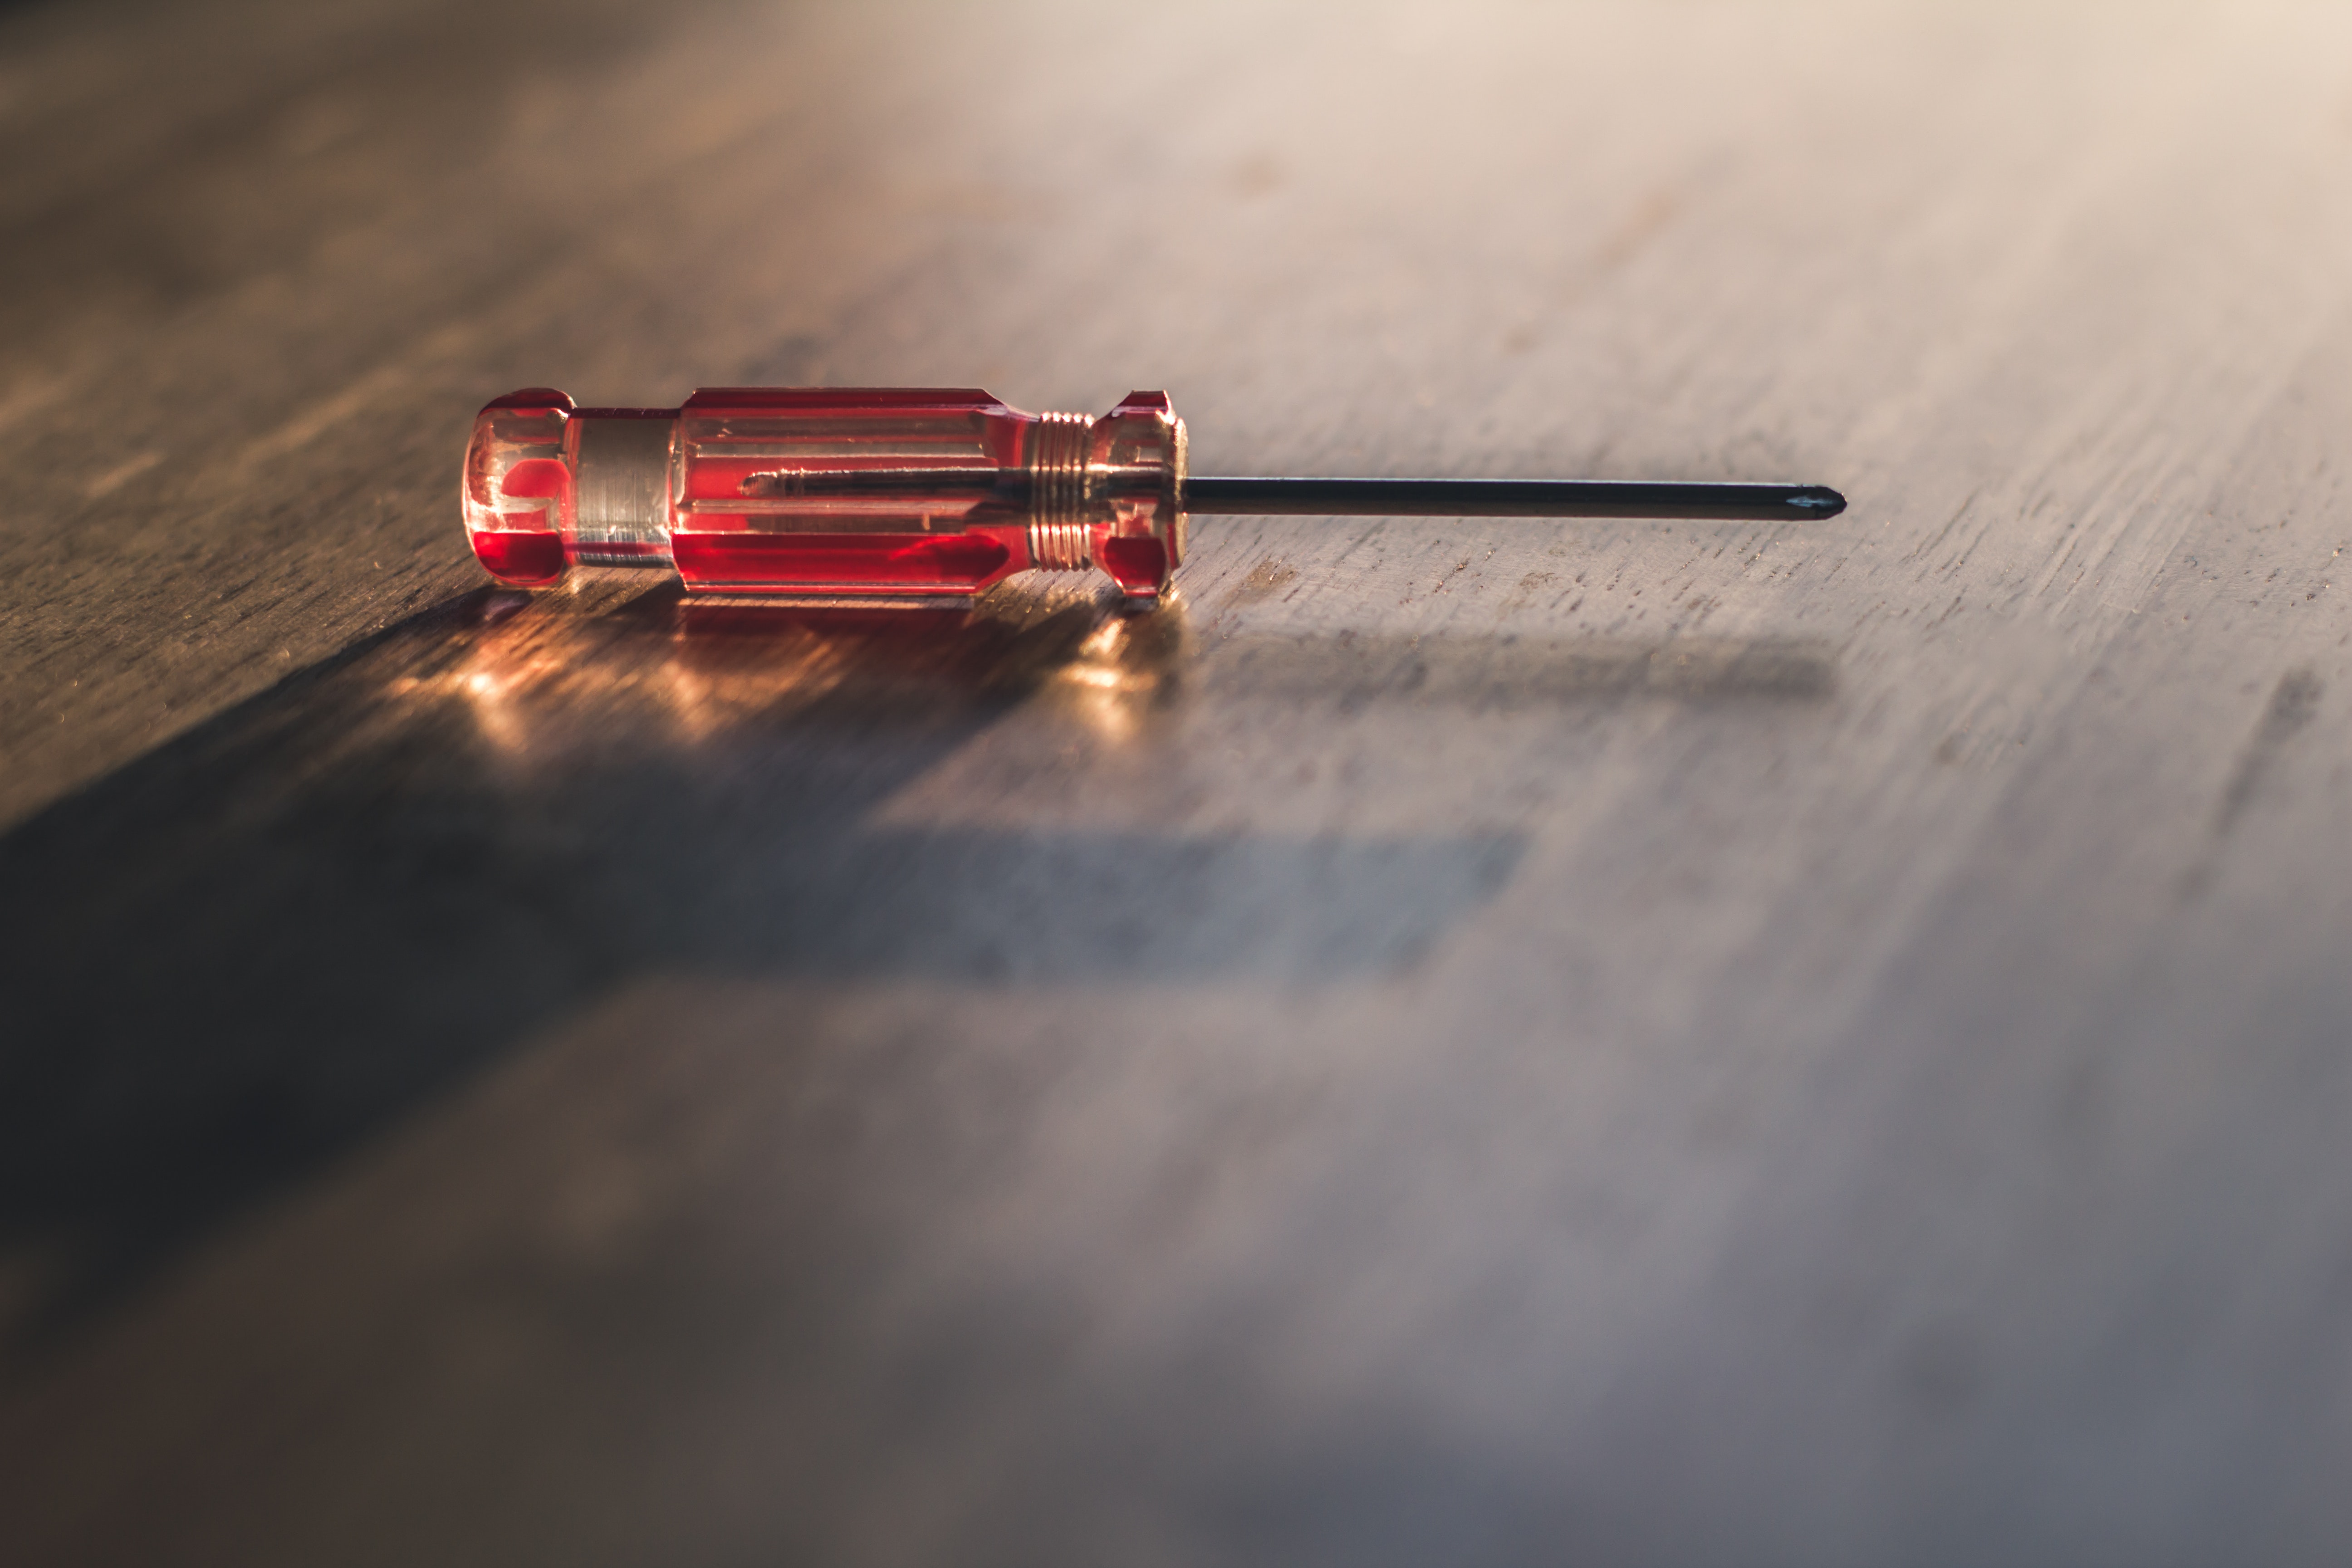
red, photography, automotive lighting, magenta, diode